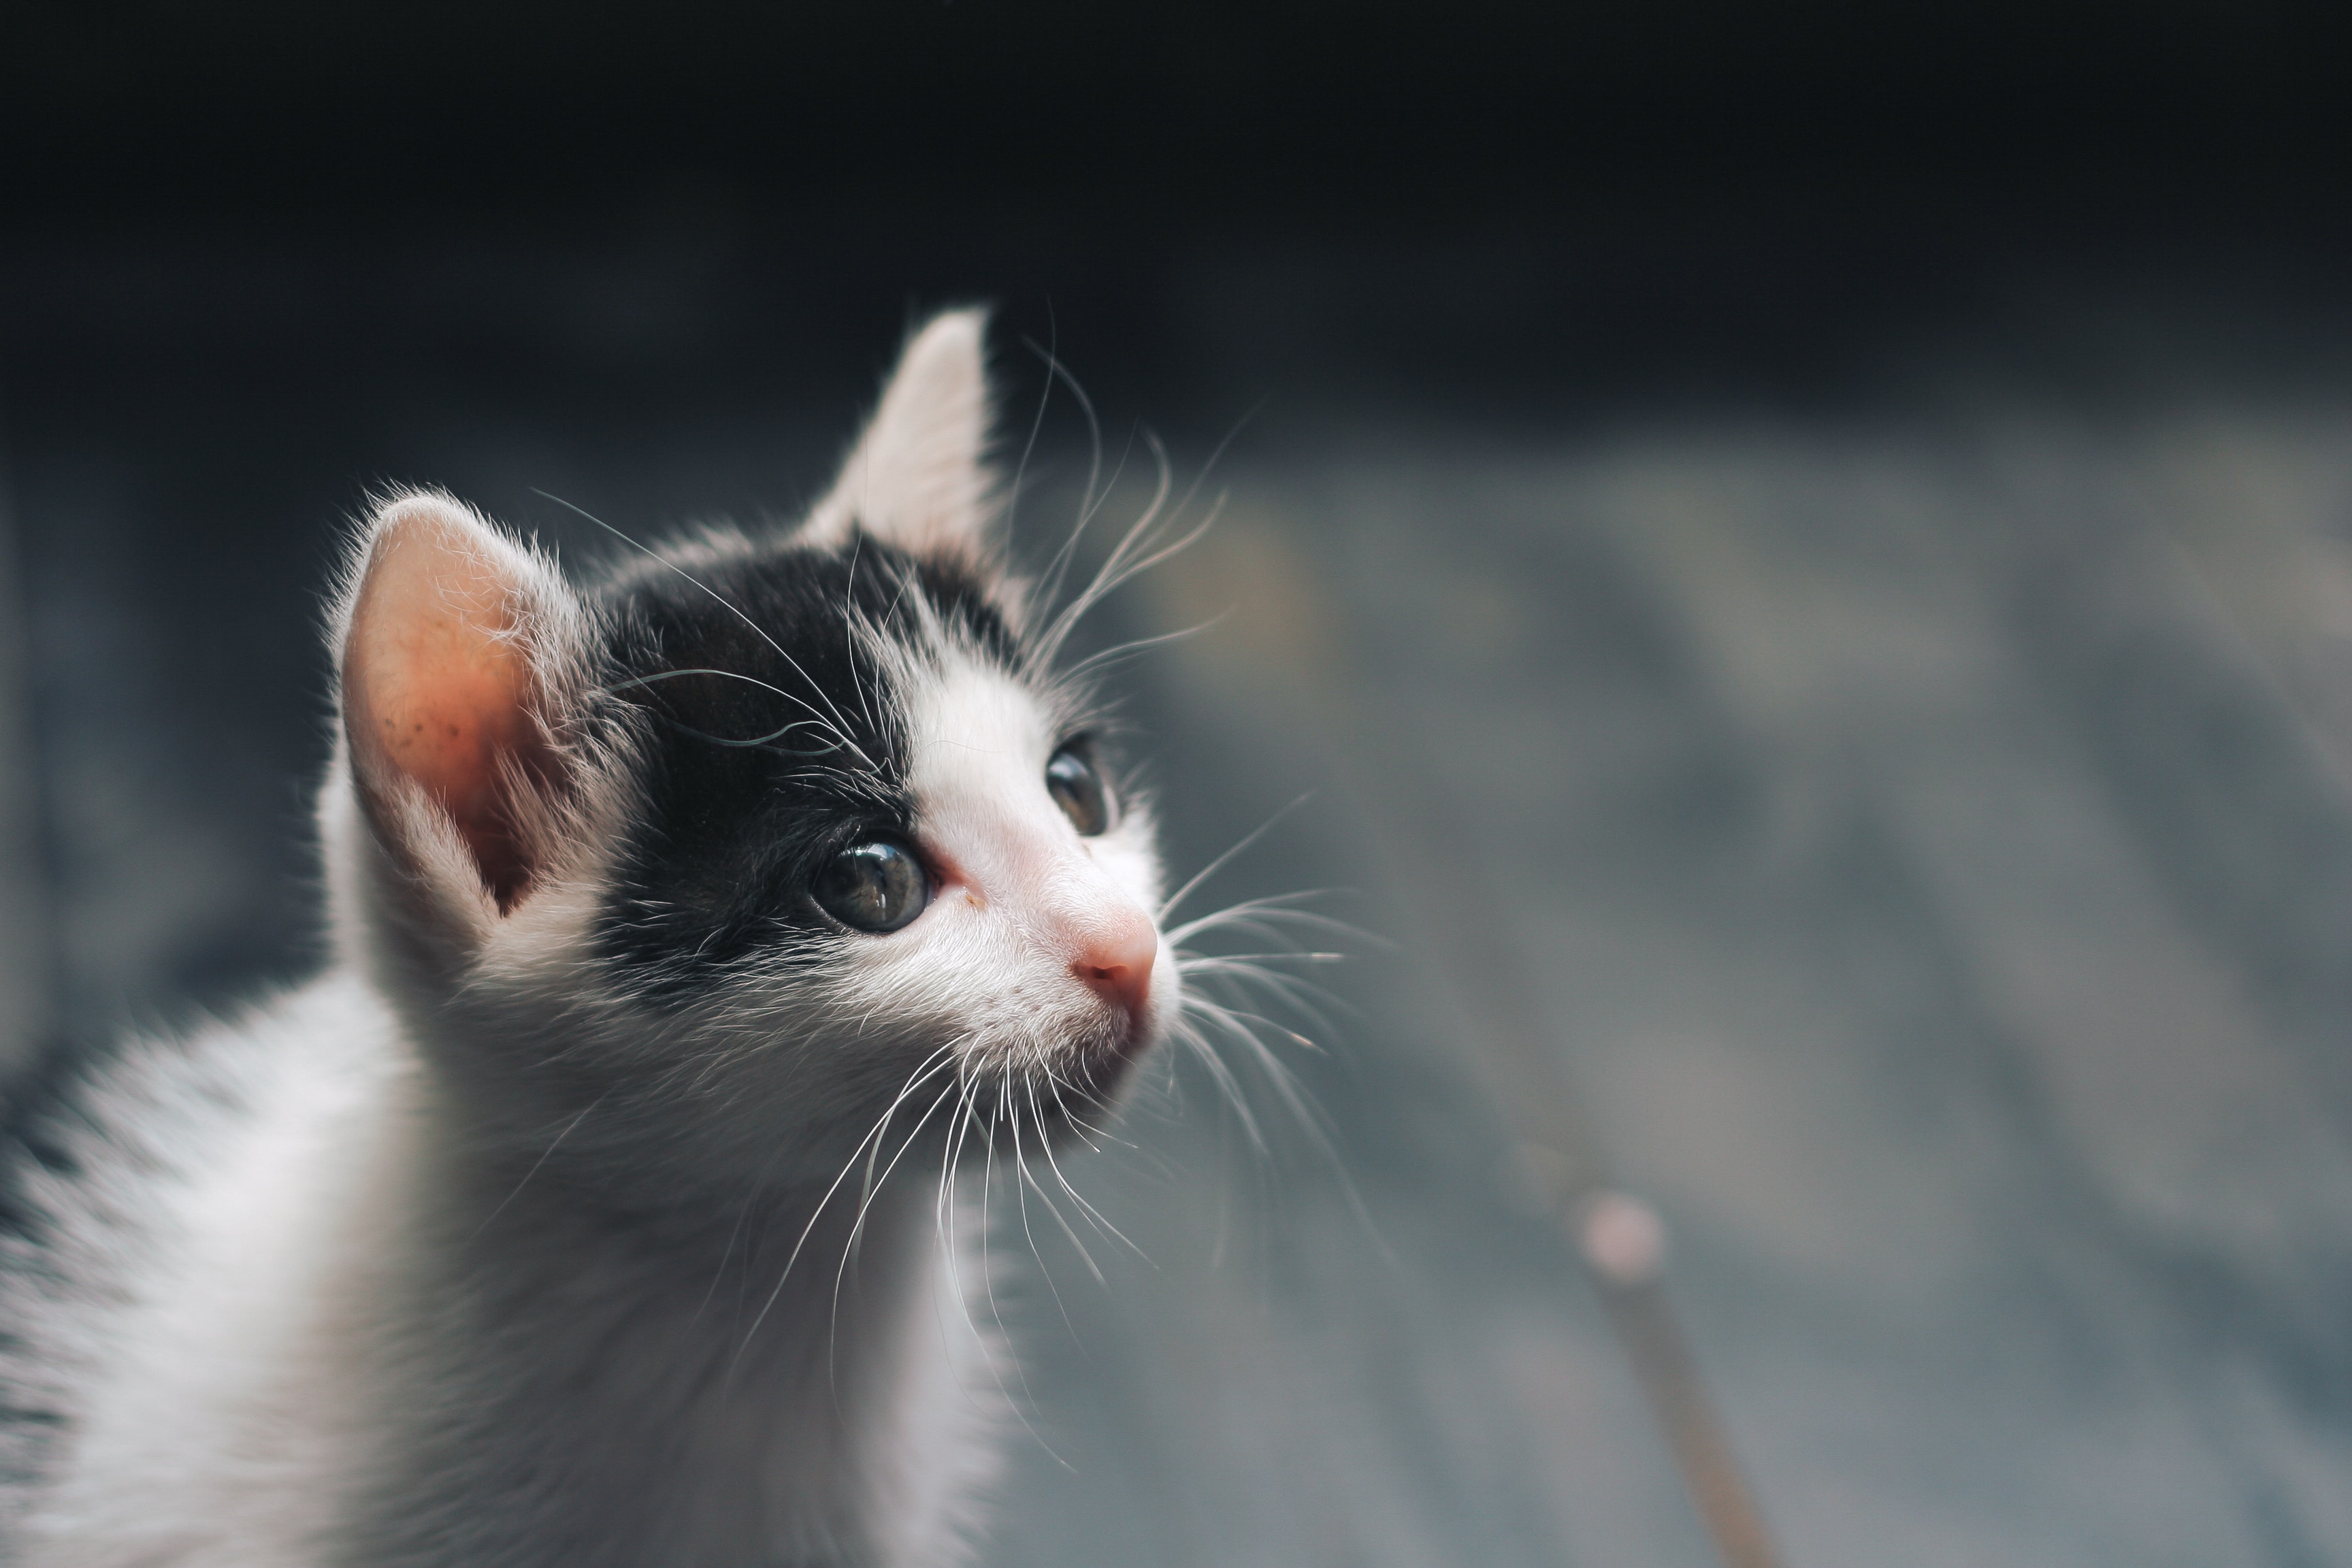
cat, whiskers, mammal, felidae, small to medium sized cats, nose, snout, kitten, carnivore, eye, mouse, rat, domestic short haired cat, black and white, muridae, hamster, fur